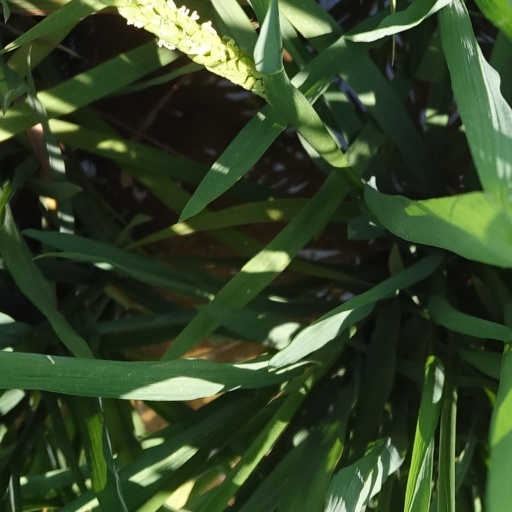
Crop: rice